France–Japan relations (19th century)

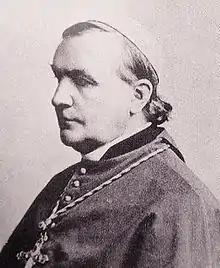
Father Forcade of the Paris Foreign Missions Society, first 19th century Christian missionary in Japan, was nominated Vicar Apostolic of Japan, by Pope Gregory XVI in 1846.

After nearly two centuries of strictly enforced seclusion, various contacts occurred from the middle of the 19th century as France was trying to expand its influence in Asia. After the signature of the Treaty of Nanking by Great Britain in 1842, both France and the United States tried to increase their efforts in the Orient.